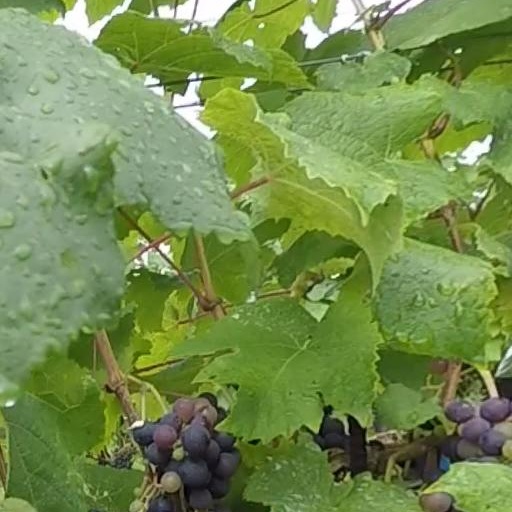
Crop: grape